Hili Tropper

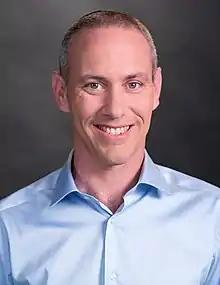
Tropper in 2019

Yehiel Moshe "Hili" Tropper (born 22 April 1978) is an Israeli educator, social worker and politician. He is currently a member of the Knesset for National Unity and served as a minister without portfolio in the thirty-seventh government from 2023 to 2024. Tropper previously served as Minister of Culture and Sports from 2020 to 2022.